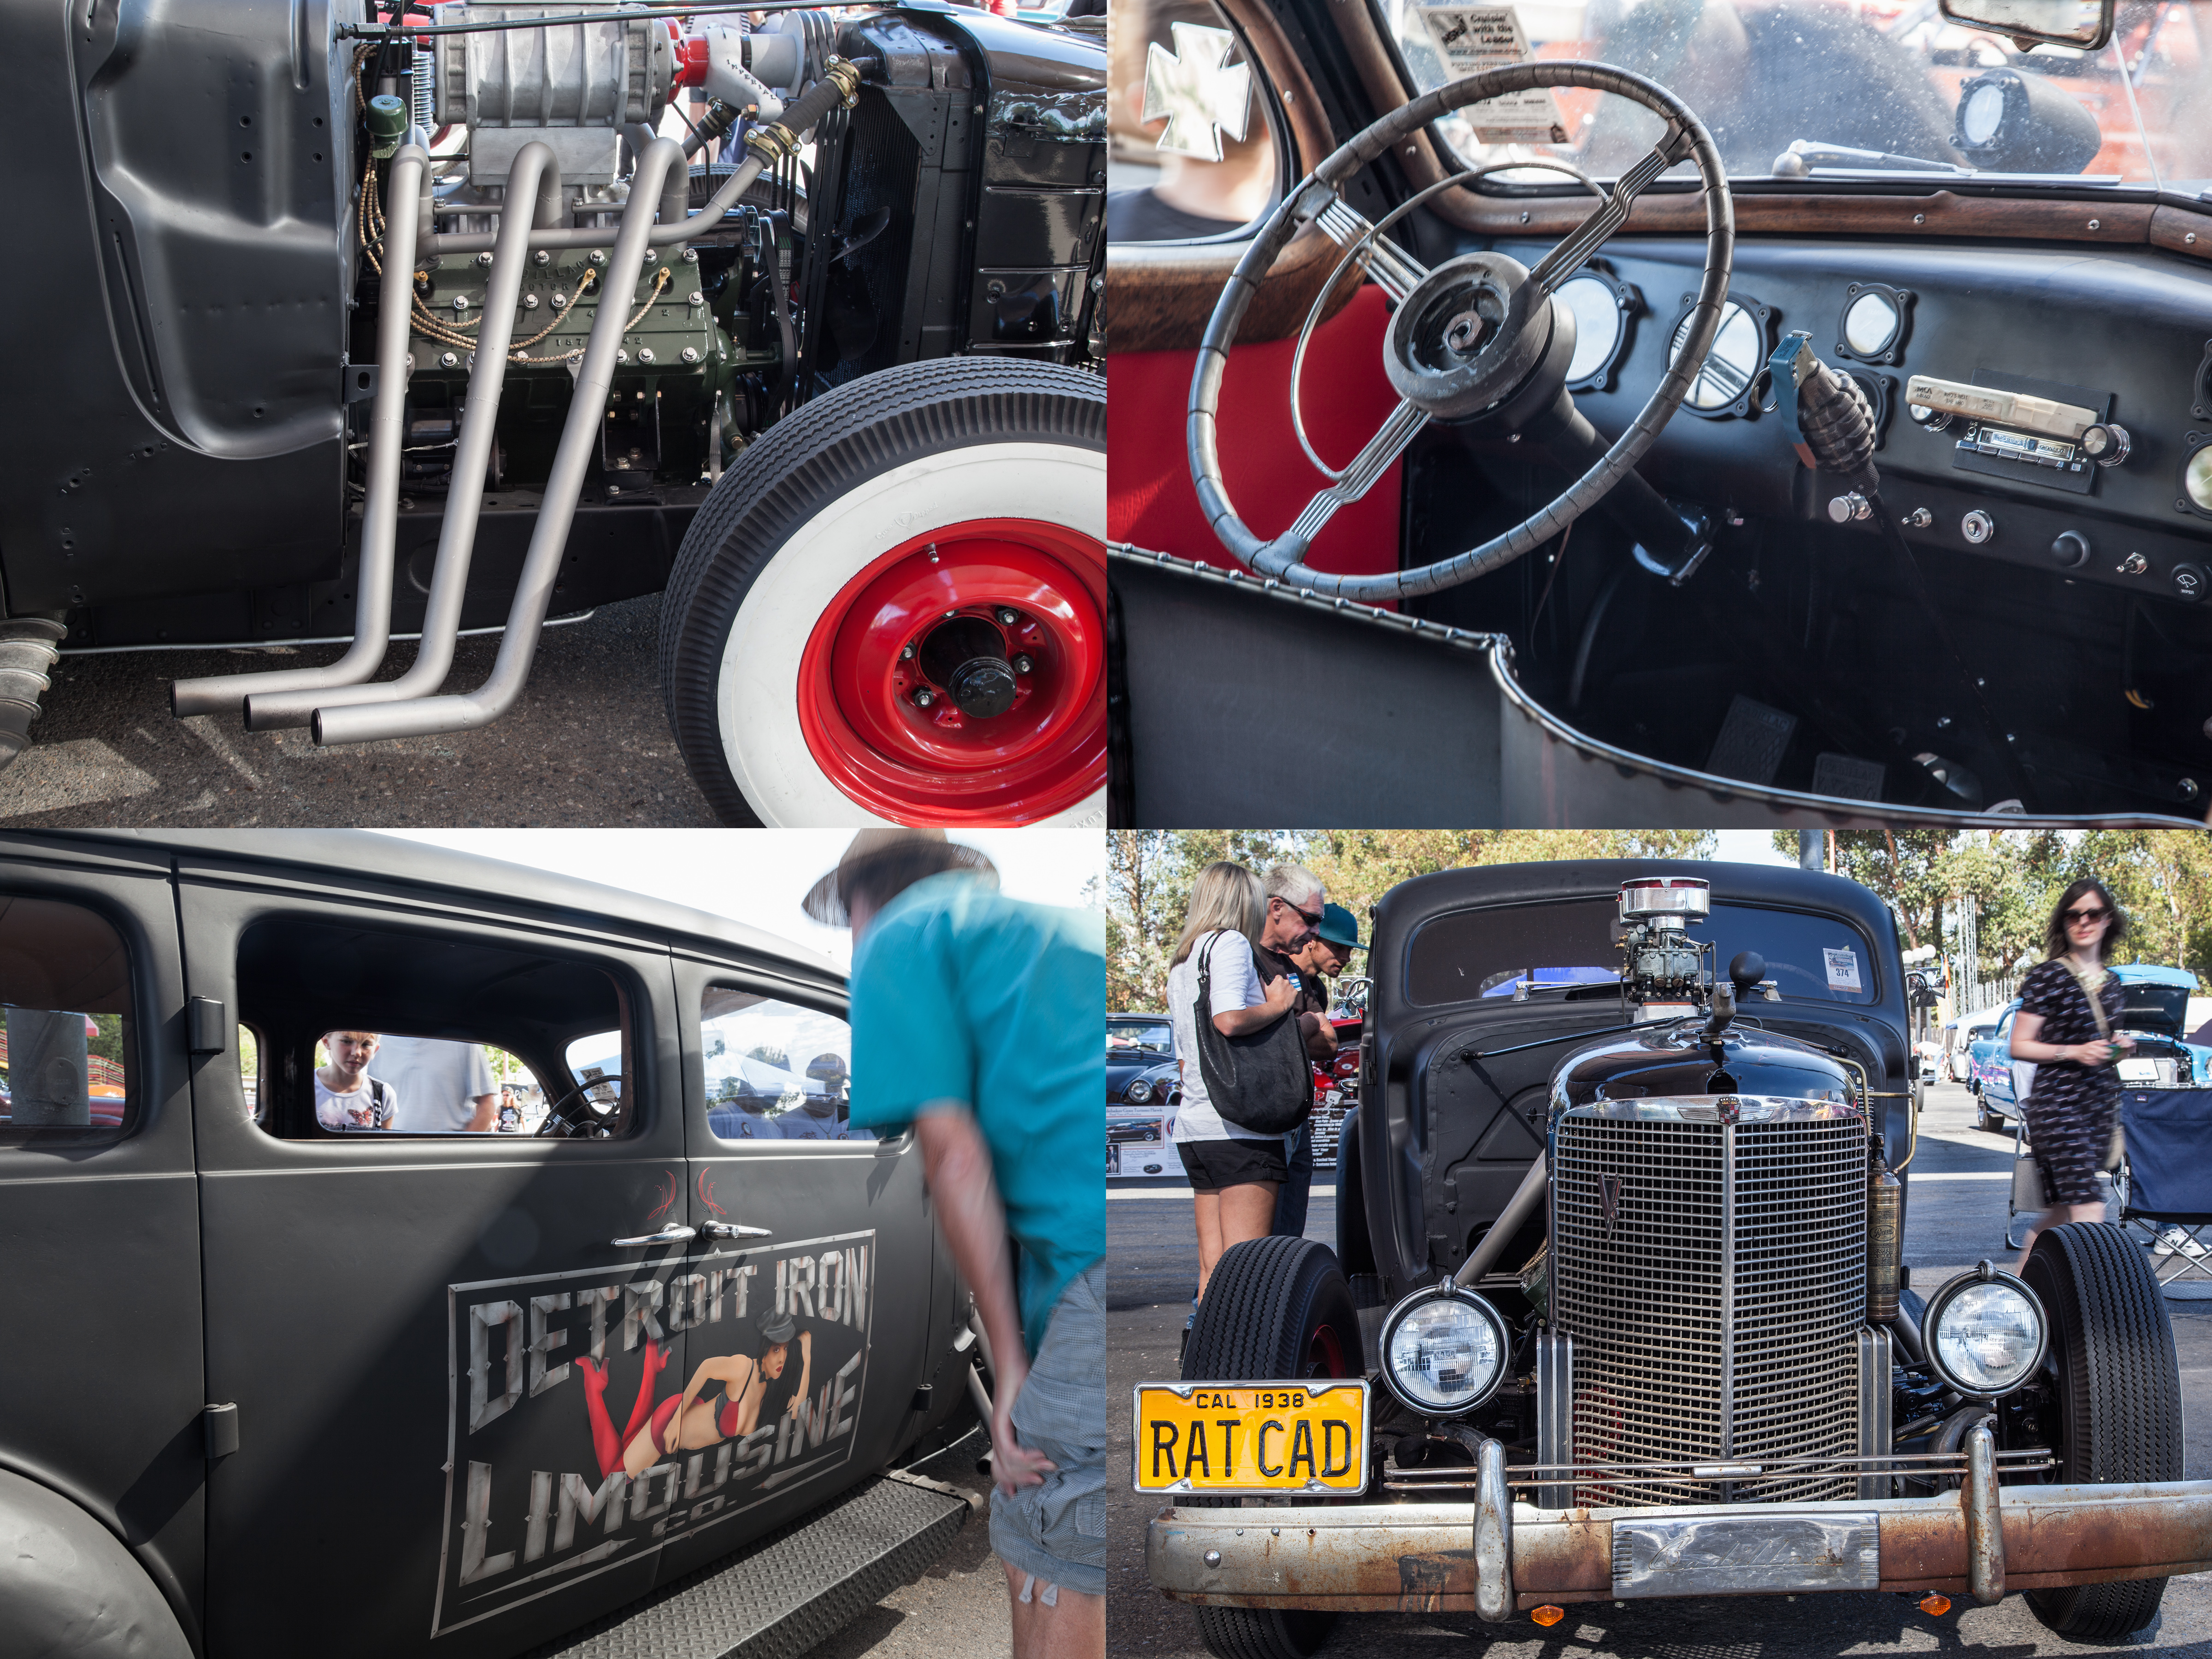
car, wheel, vehicle, california, sports car, motor vehicle, vintage car, iron, classic, cadillac, carshow, fe, generalmotors, ratrod, exhaust, supercharger, antique car, nsra, hot rod, auto show, 8track, dieselpunk, land vehicle, touring car, automobile make, automotive design, luxury vehicle